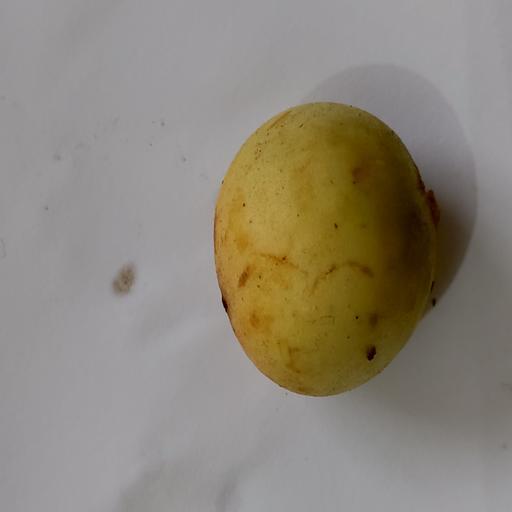
Crop type: Burmese Grape